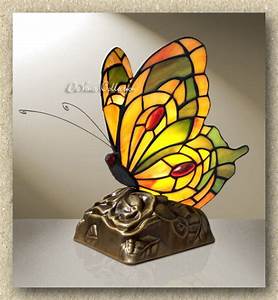
Label: farfalla